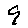
Label: 9